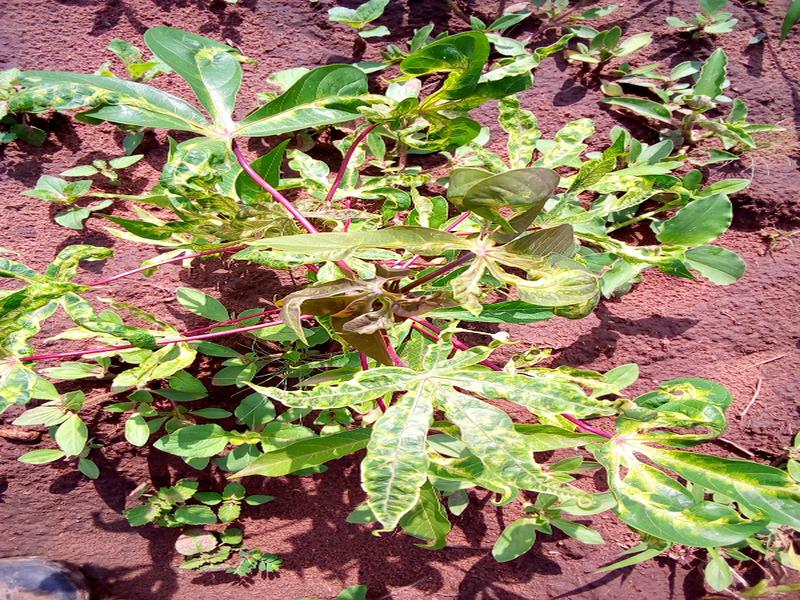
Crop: cassava
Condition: mosaic_disease